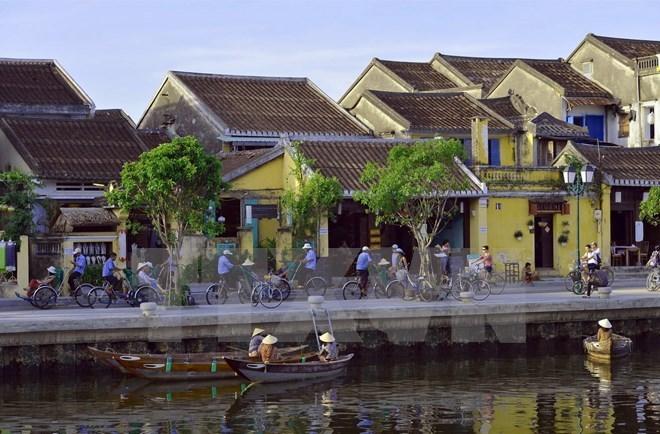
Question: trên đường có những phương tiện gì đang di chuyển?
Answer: trên đường có xe đạp và xe xích lô đang di chuyển